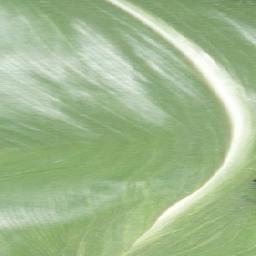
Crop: corn
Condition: (maize)_healthy